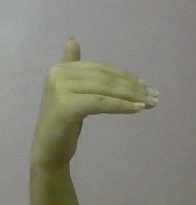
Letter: khaa